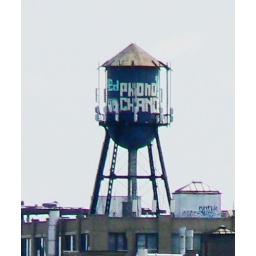
water tower in Queens seen from the manhattan side of the East River